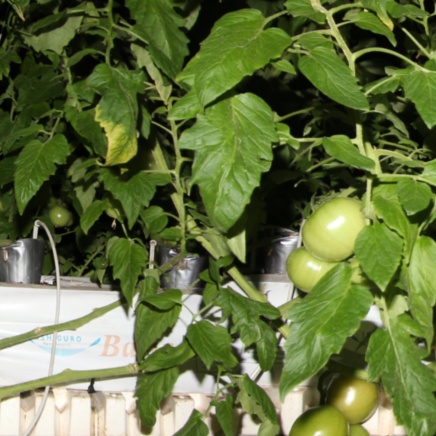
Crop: tomato